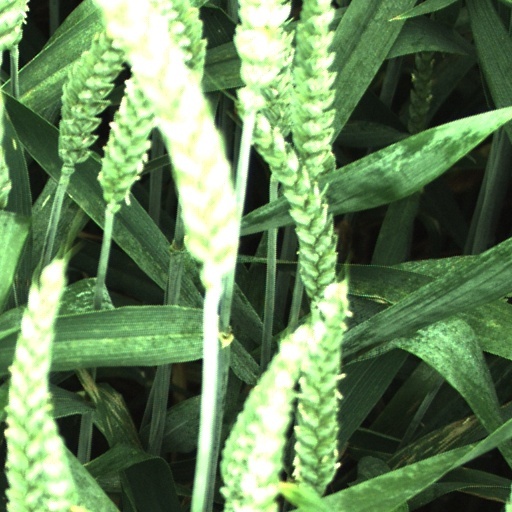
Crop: wheat